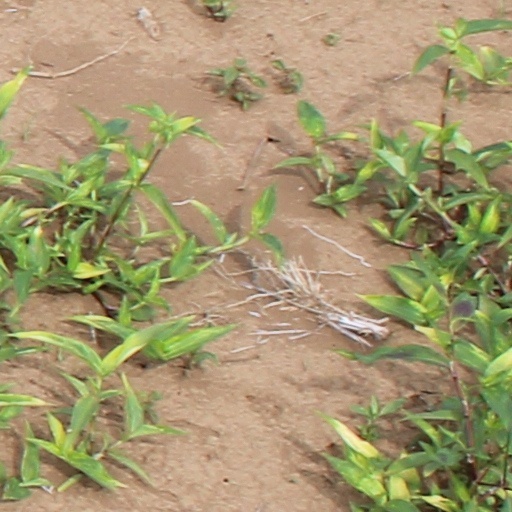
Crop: wheat